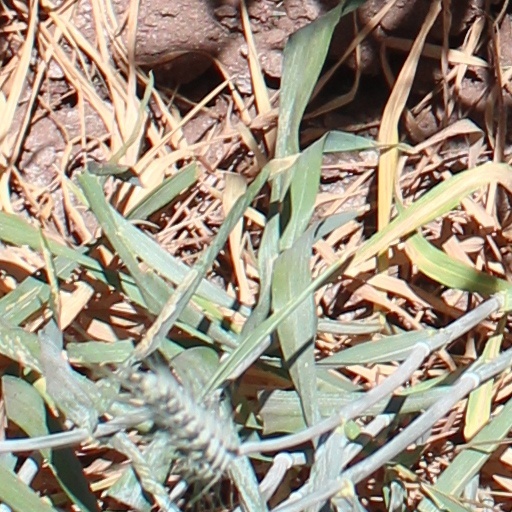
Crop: wheat